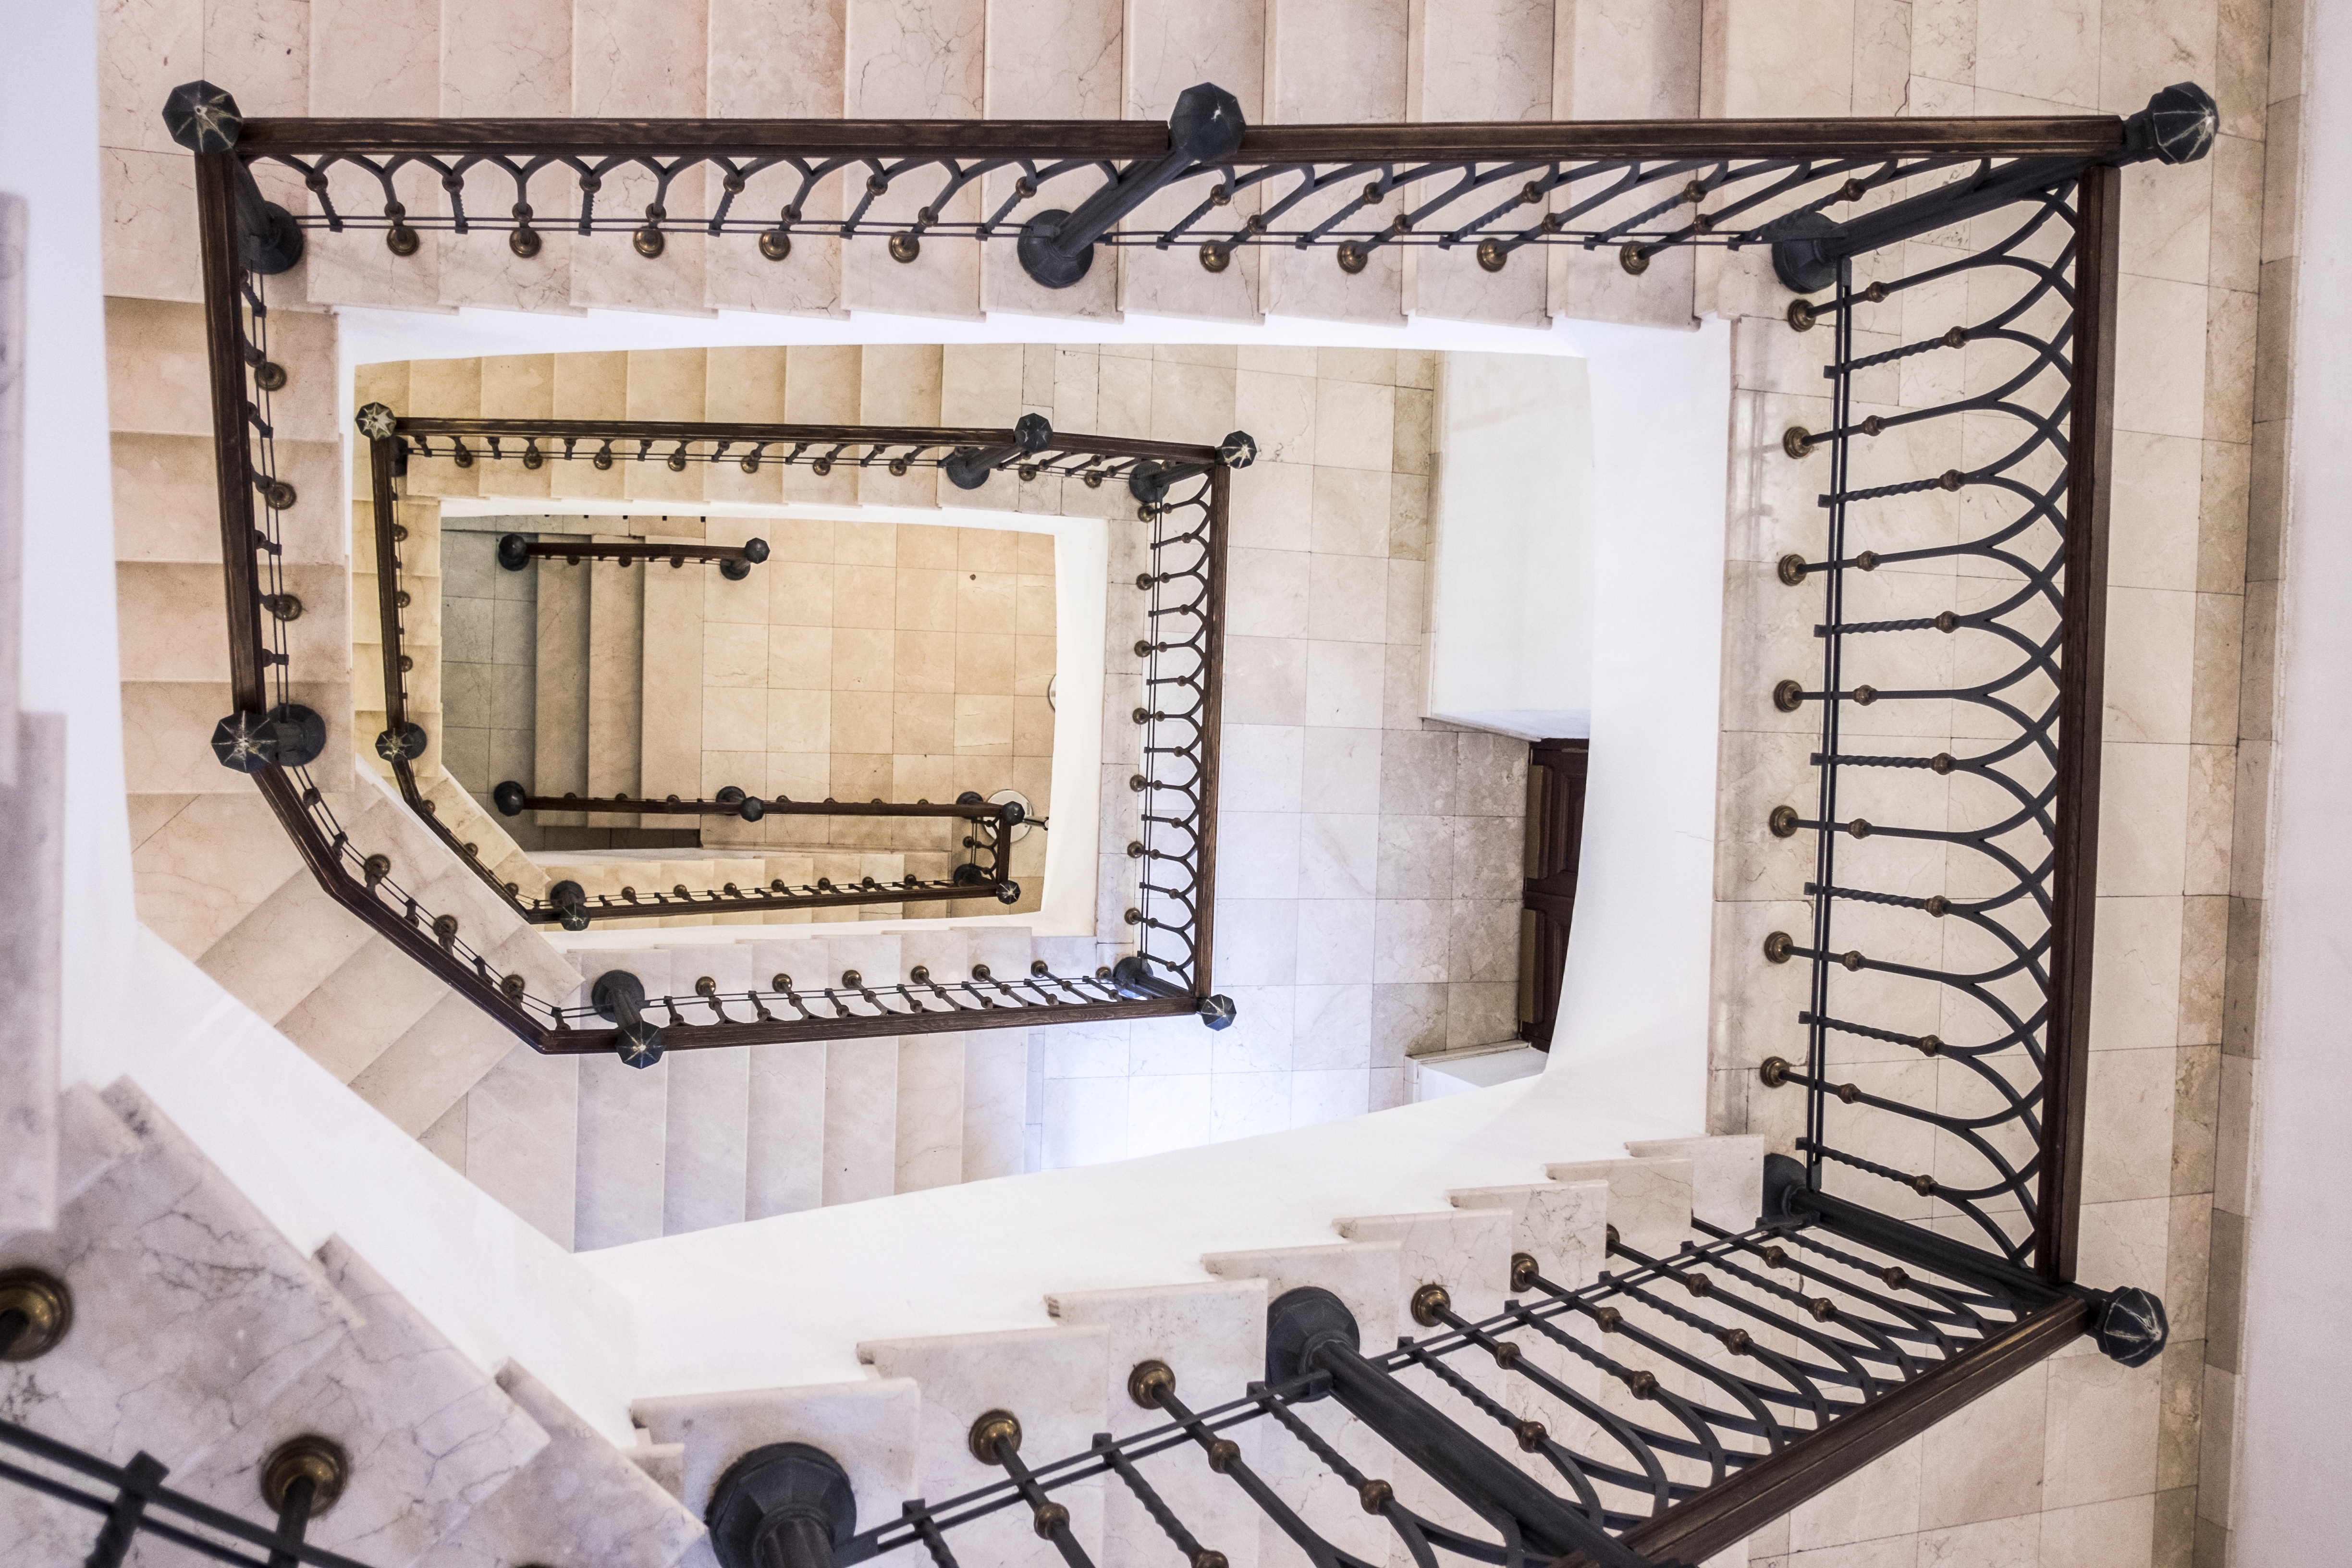
architecture, perspective, building, staircase, cottage, fireplace, property, room, interior design, stairs, hearth, railings